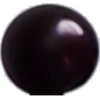
Label: cherry_wax_black